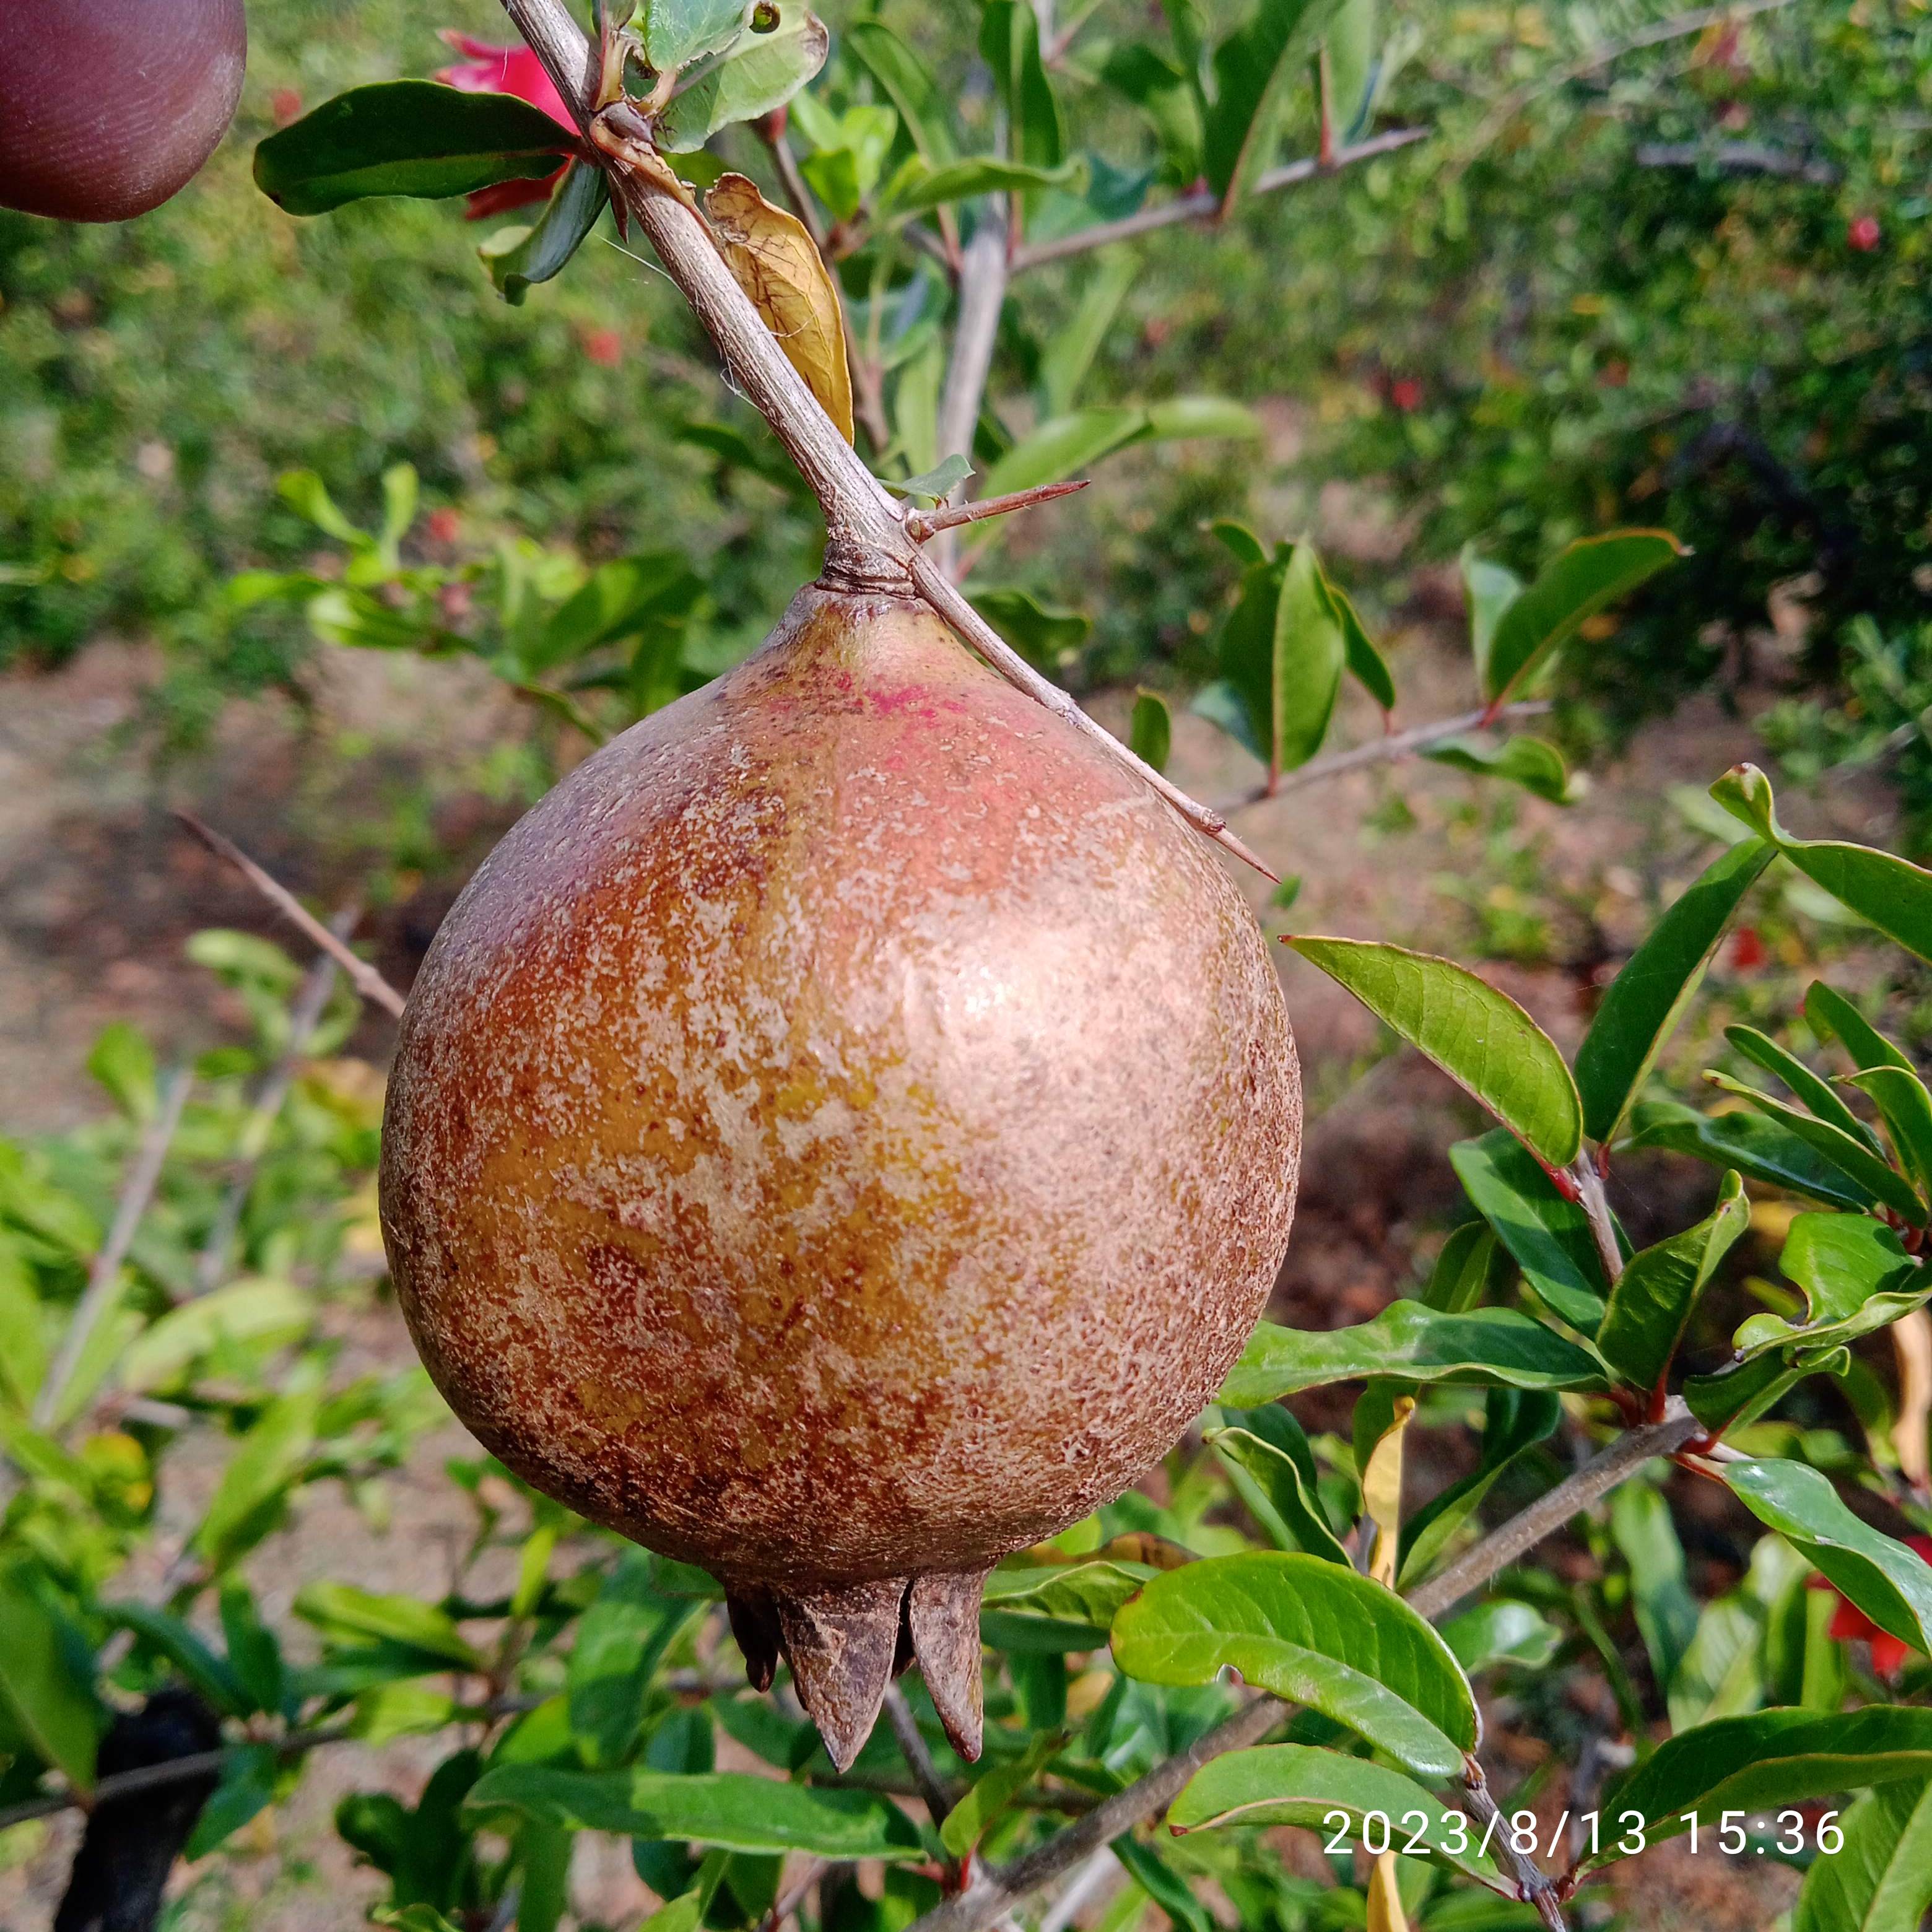
Label: Cercospora